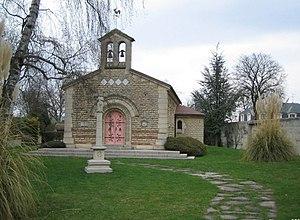
La ville de Reims, classée ville d'art et d'histoire, dispose d'un important patrimoine architectural et touristique et d'un grand nombre de monuments historiques. Cet article présente ces monuments et lieux.
Cet article recense les monuments historiques de Reims, en France.
Églises possédant un clocher-mur, ou clocher à peigne, clocher-arcade ou campenard.
Le tourisme dans l'Essonne représente un chiffre d’affaires de plus de 361 millions d’euros et un vivier de près de 13 000 emplois annuels et saisonniers.